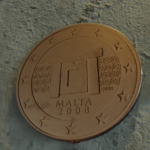
Coin value: 5cents
Country: mt
Edition: standard